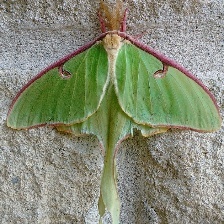
Species: LUNA MOTH